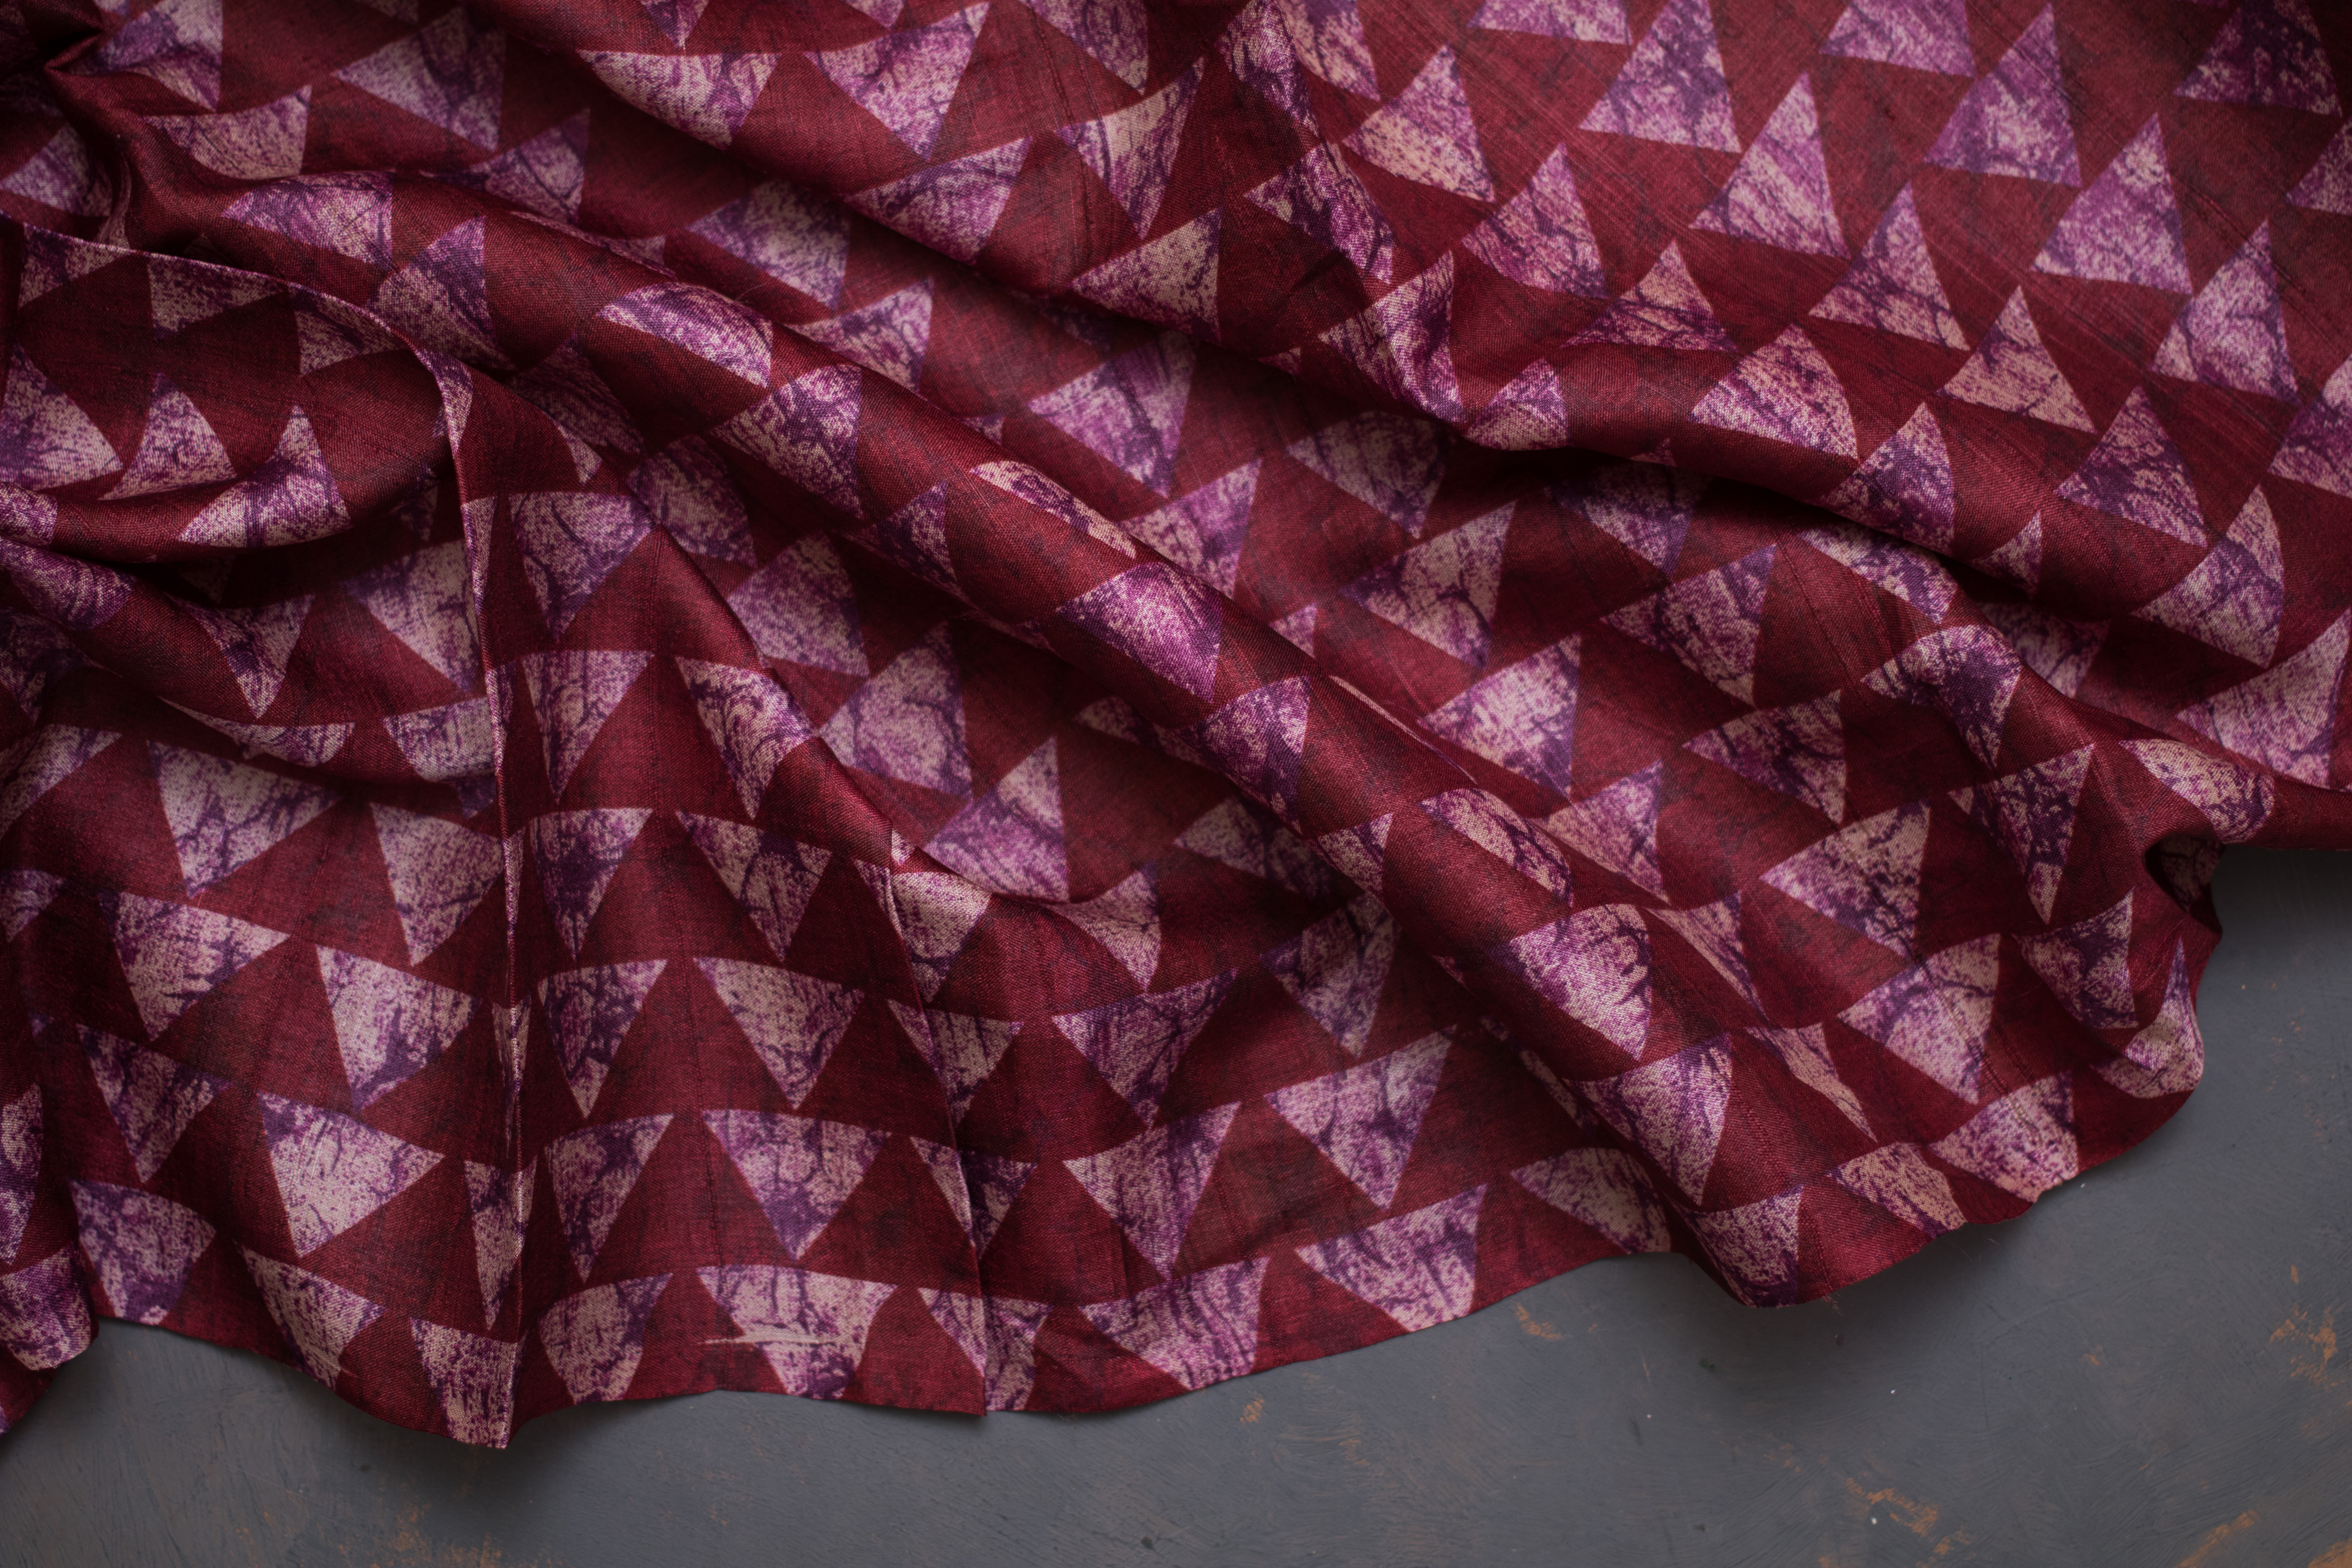
wear, fabrics, pink, textile, purple, maroon, magenta, pattern, silk, linens